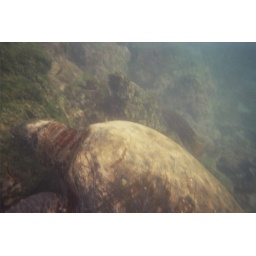
he/she was eating moss from a rock when i scared it by taking a picture